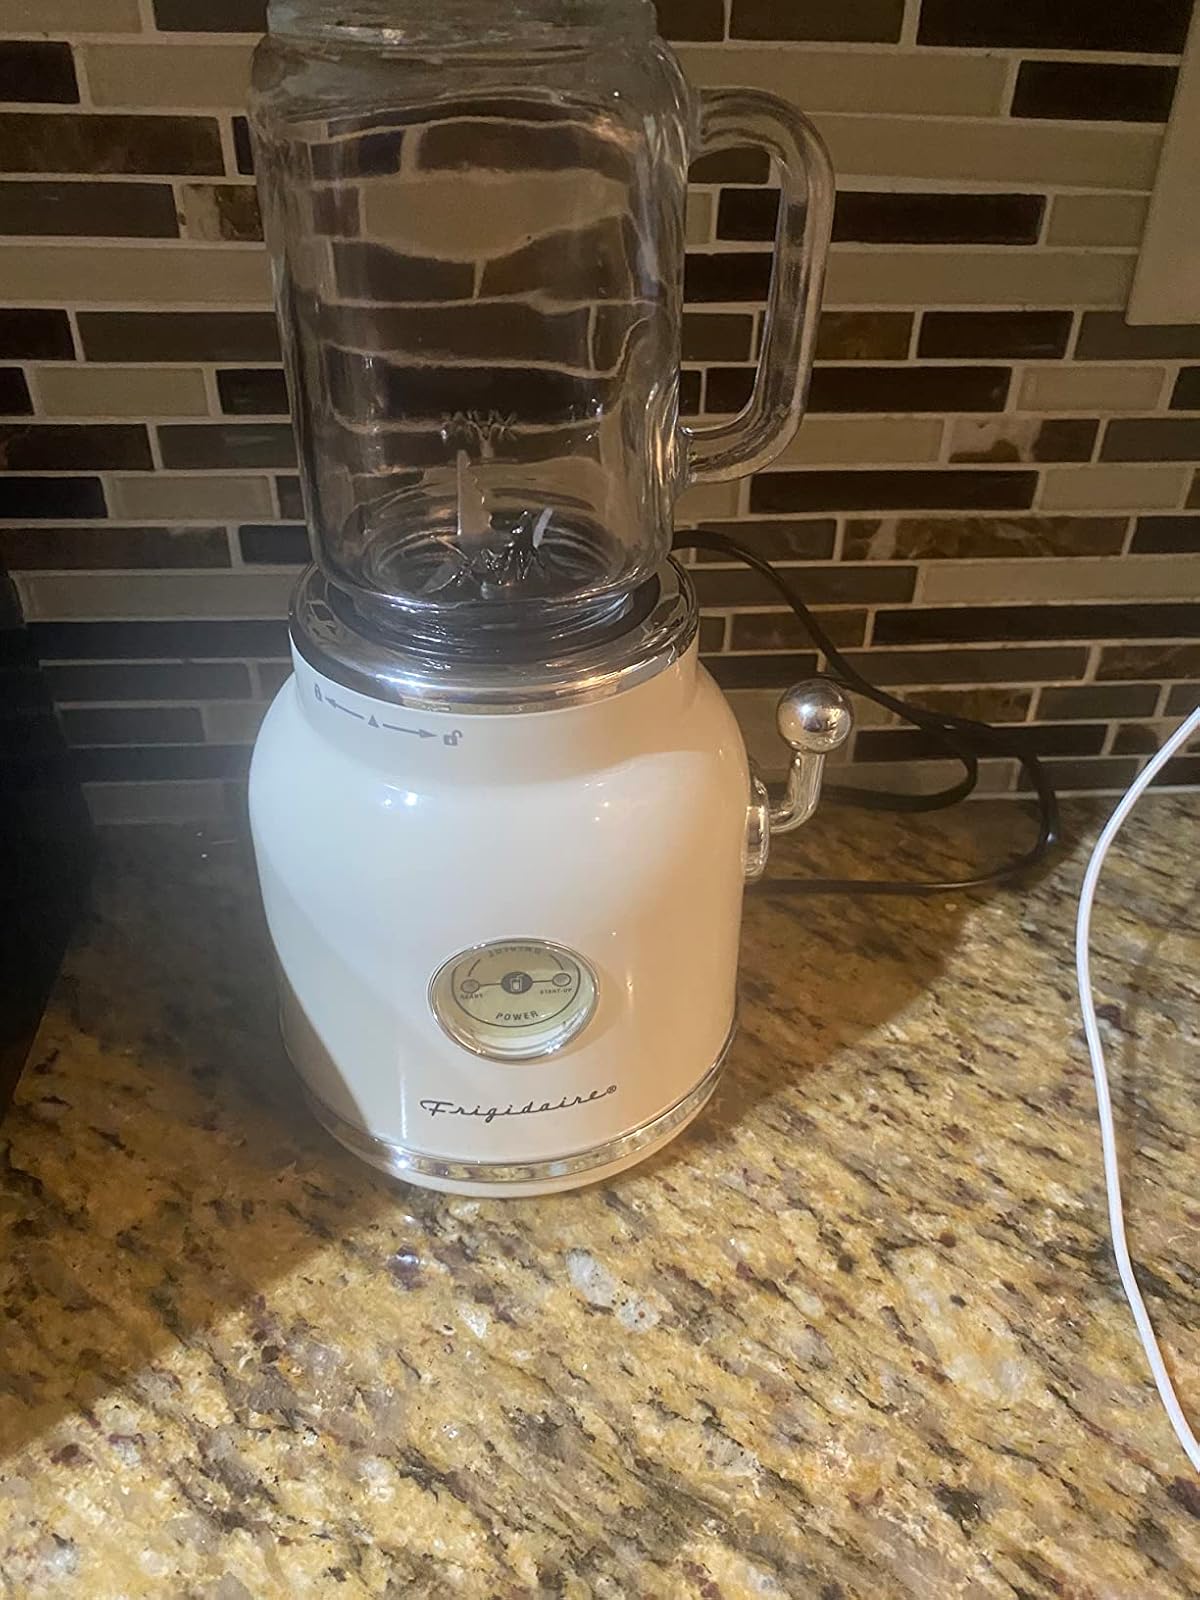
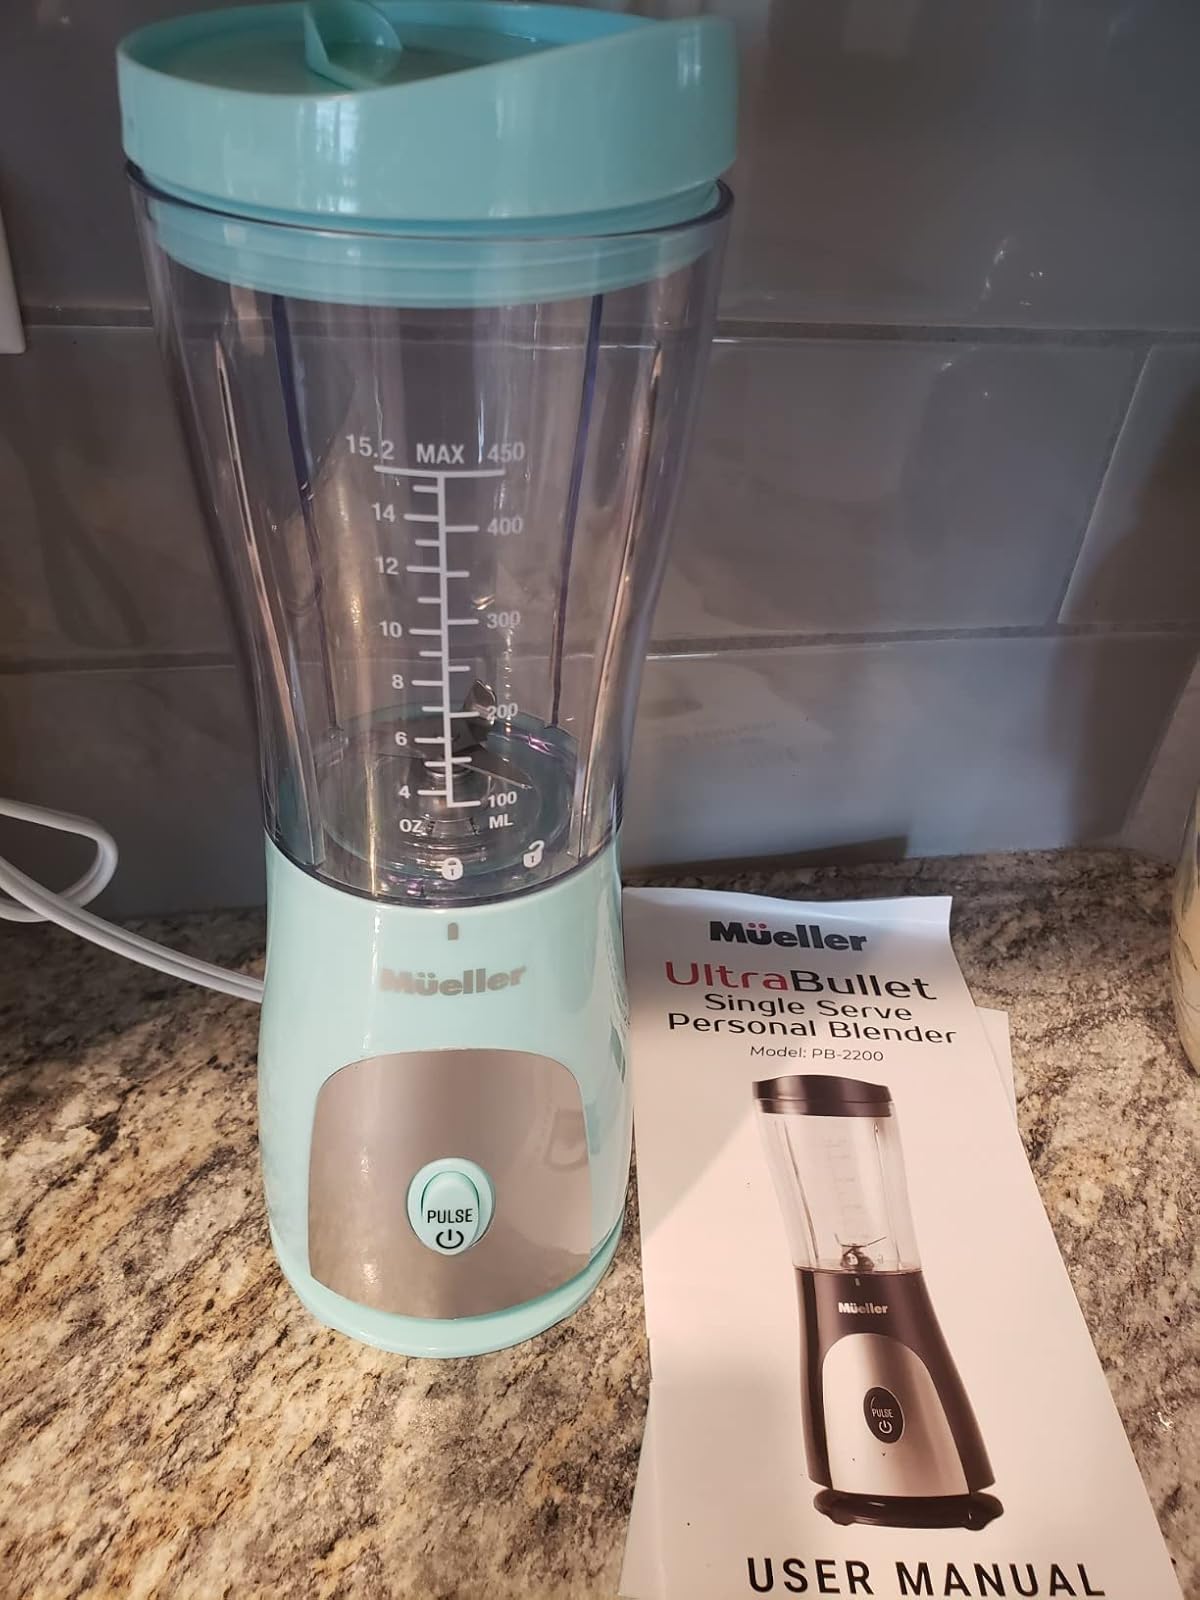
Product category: items_blender
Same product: no